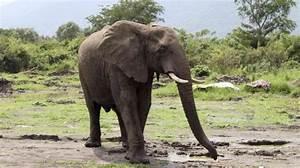
elephant